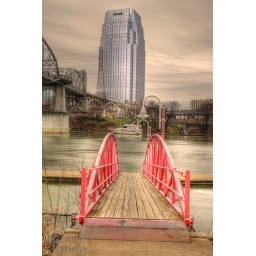
Nashville in HDR - A bridge to water and a bridge over water